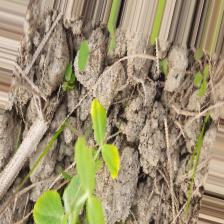
Label: Normal